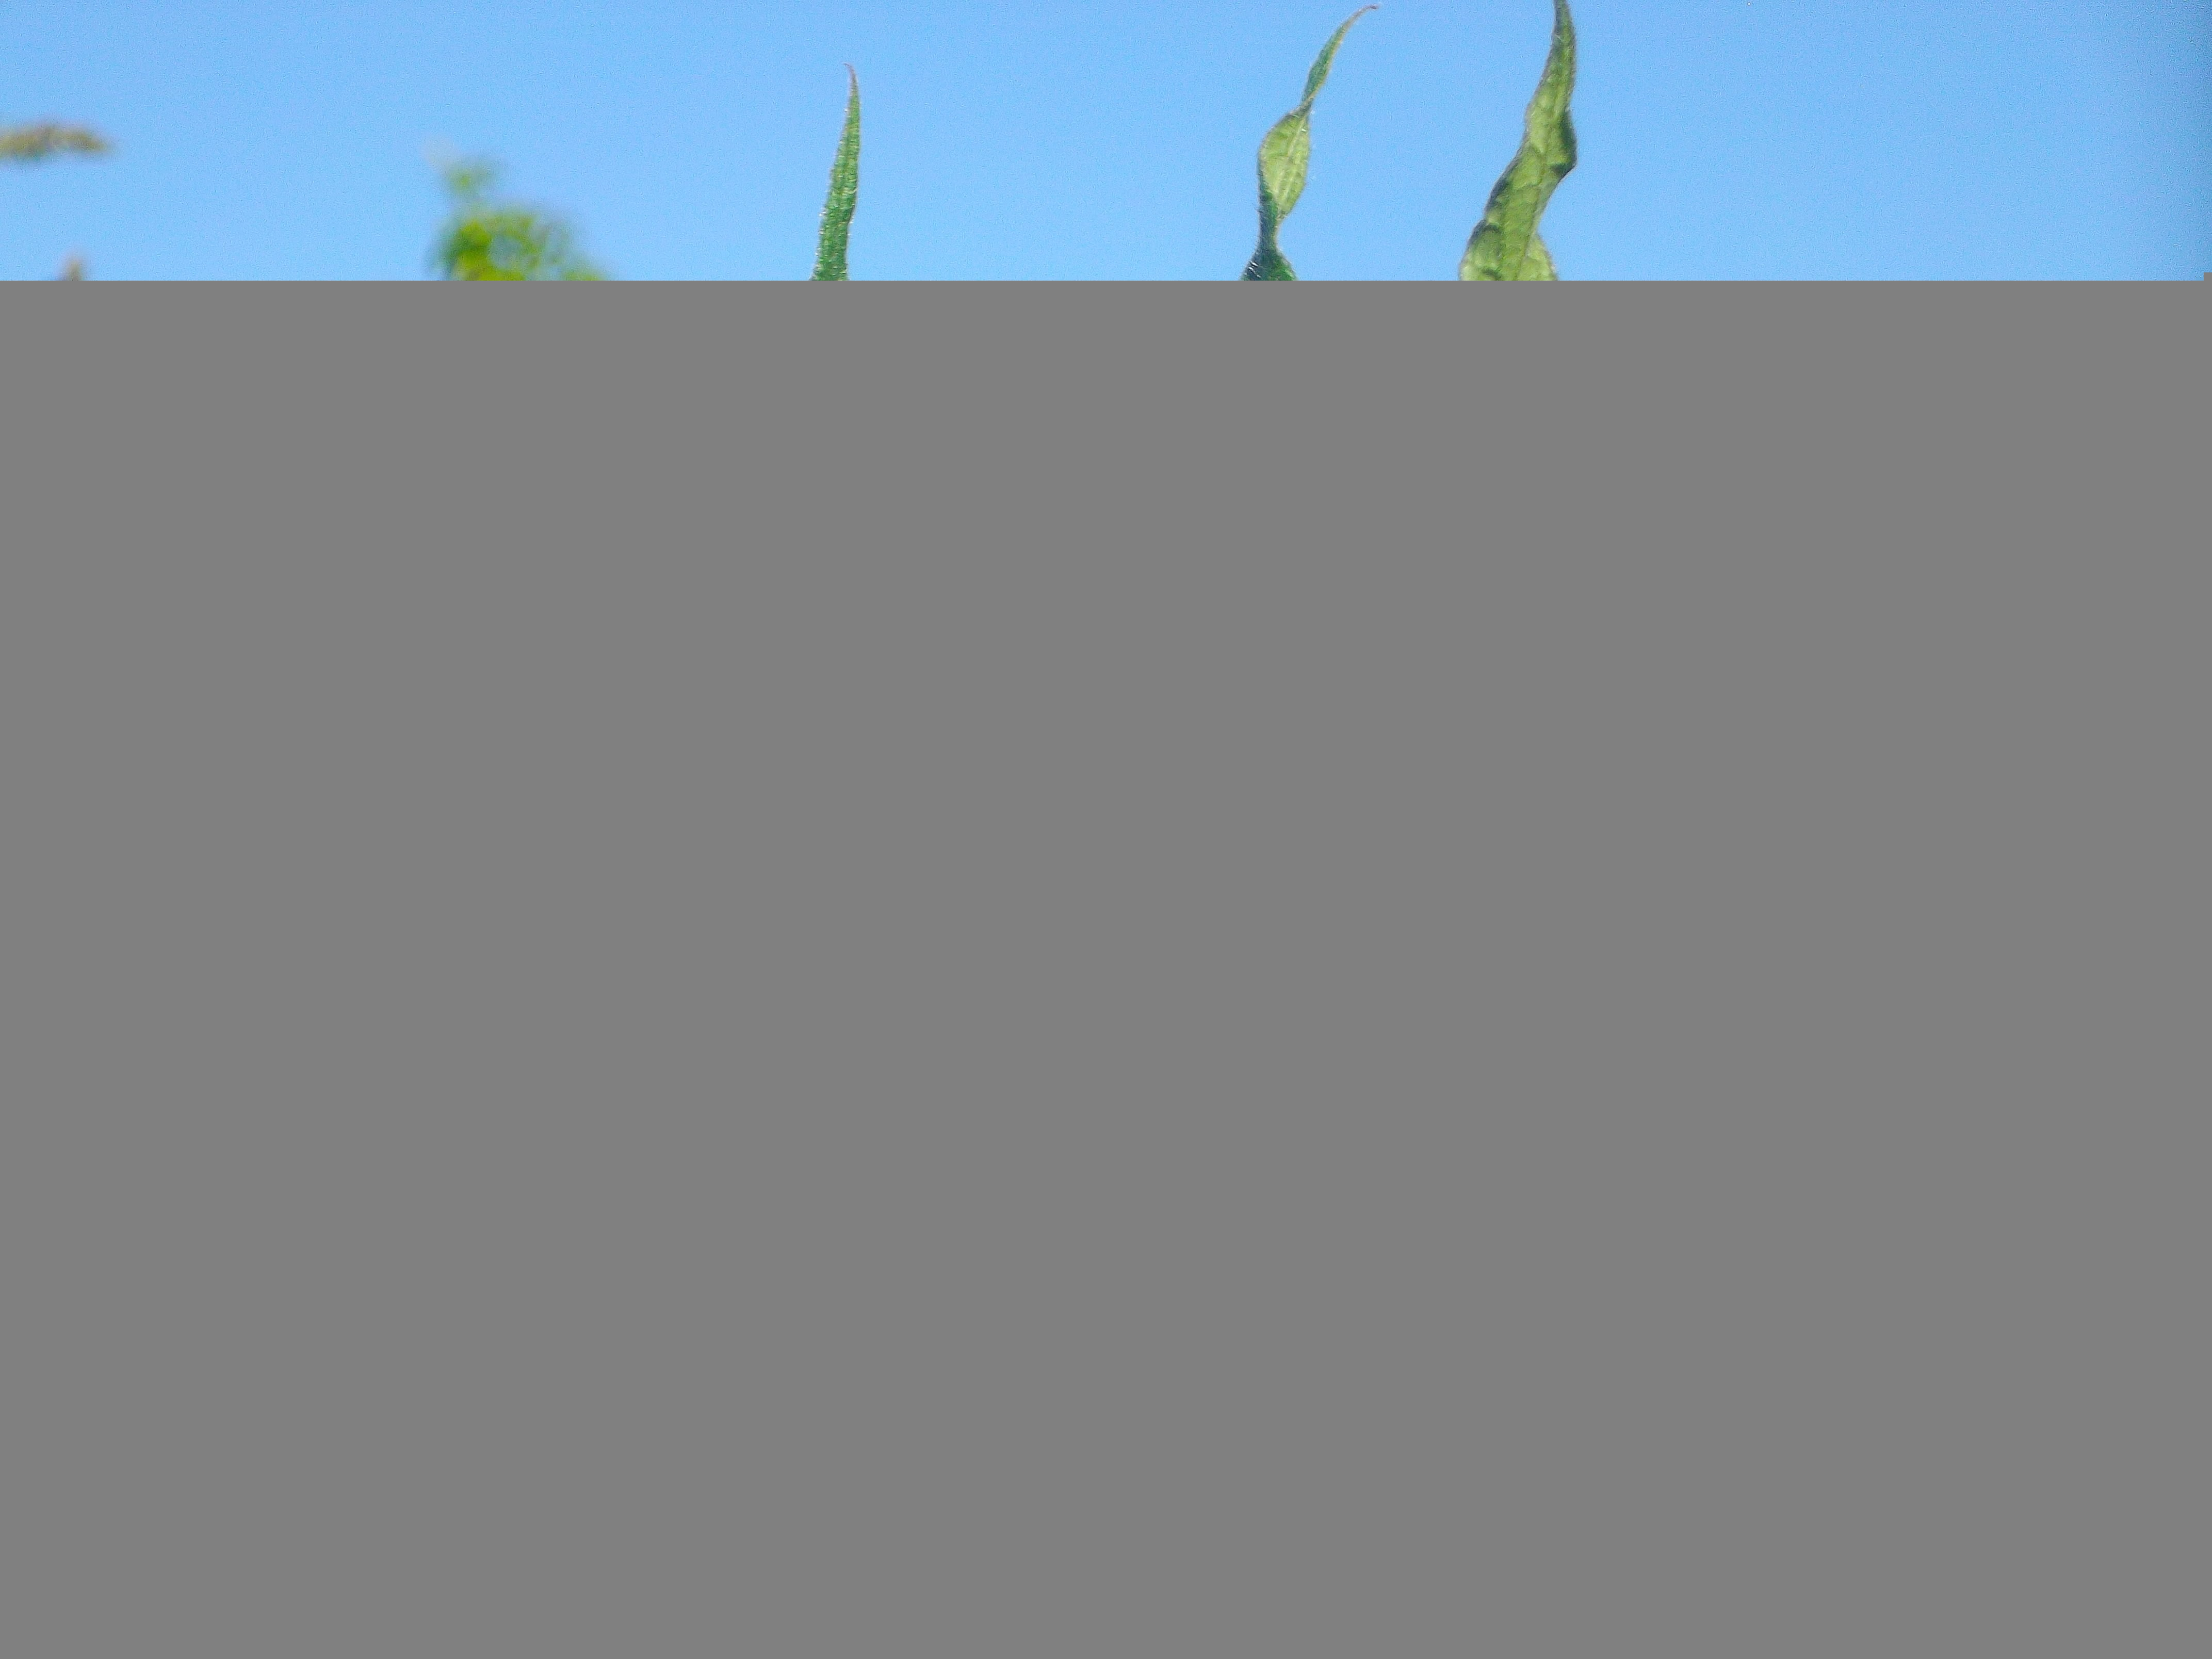
plant, line, soil, terrain, ecosystem, screenshot, wild herb, comfrey, natural environment